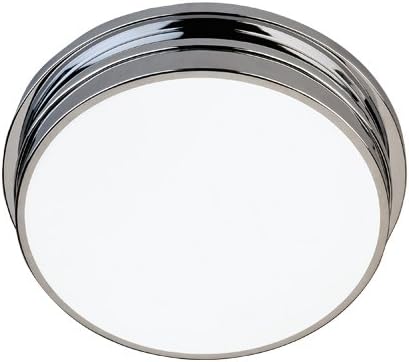
Robert Abbey C1314 Flush Mounts with White Frosted Glass Shades, Polished Chrome Finish
Category: Tools & Home Improvement
Robert Abbey has been designing and manufacturing fine lighting products since 1948. Our design studios, corporate offices and 350, 000 square foot factory are located on a 22 acre campus in the picturesque foothills of north Carolina.  much of our extensive product line is entirely made in the U.S.A. .
Features: Two light Flush mount from the Roderick collection | Height: 4.00 inches Width: 13.50 inches | Style: transitional light Type: Flush mount | Finish: Chrome